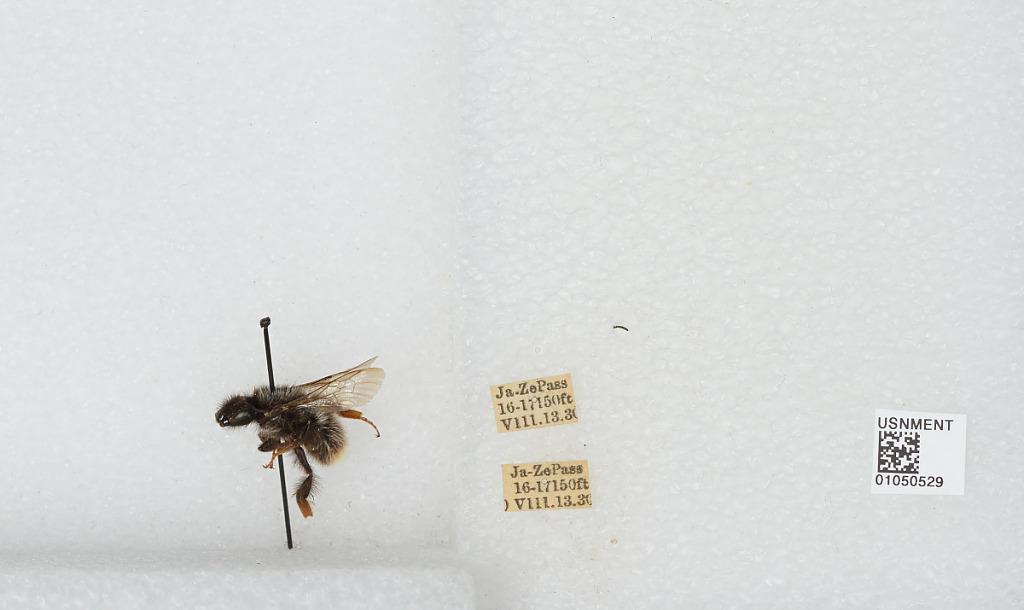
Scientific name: Bombus sp.
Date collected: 1930-8-13
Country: China
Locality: Ja-Ze Pass, China-Tibet border